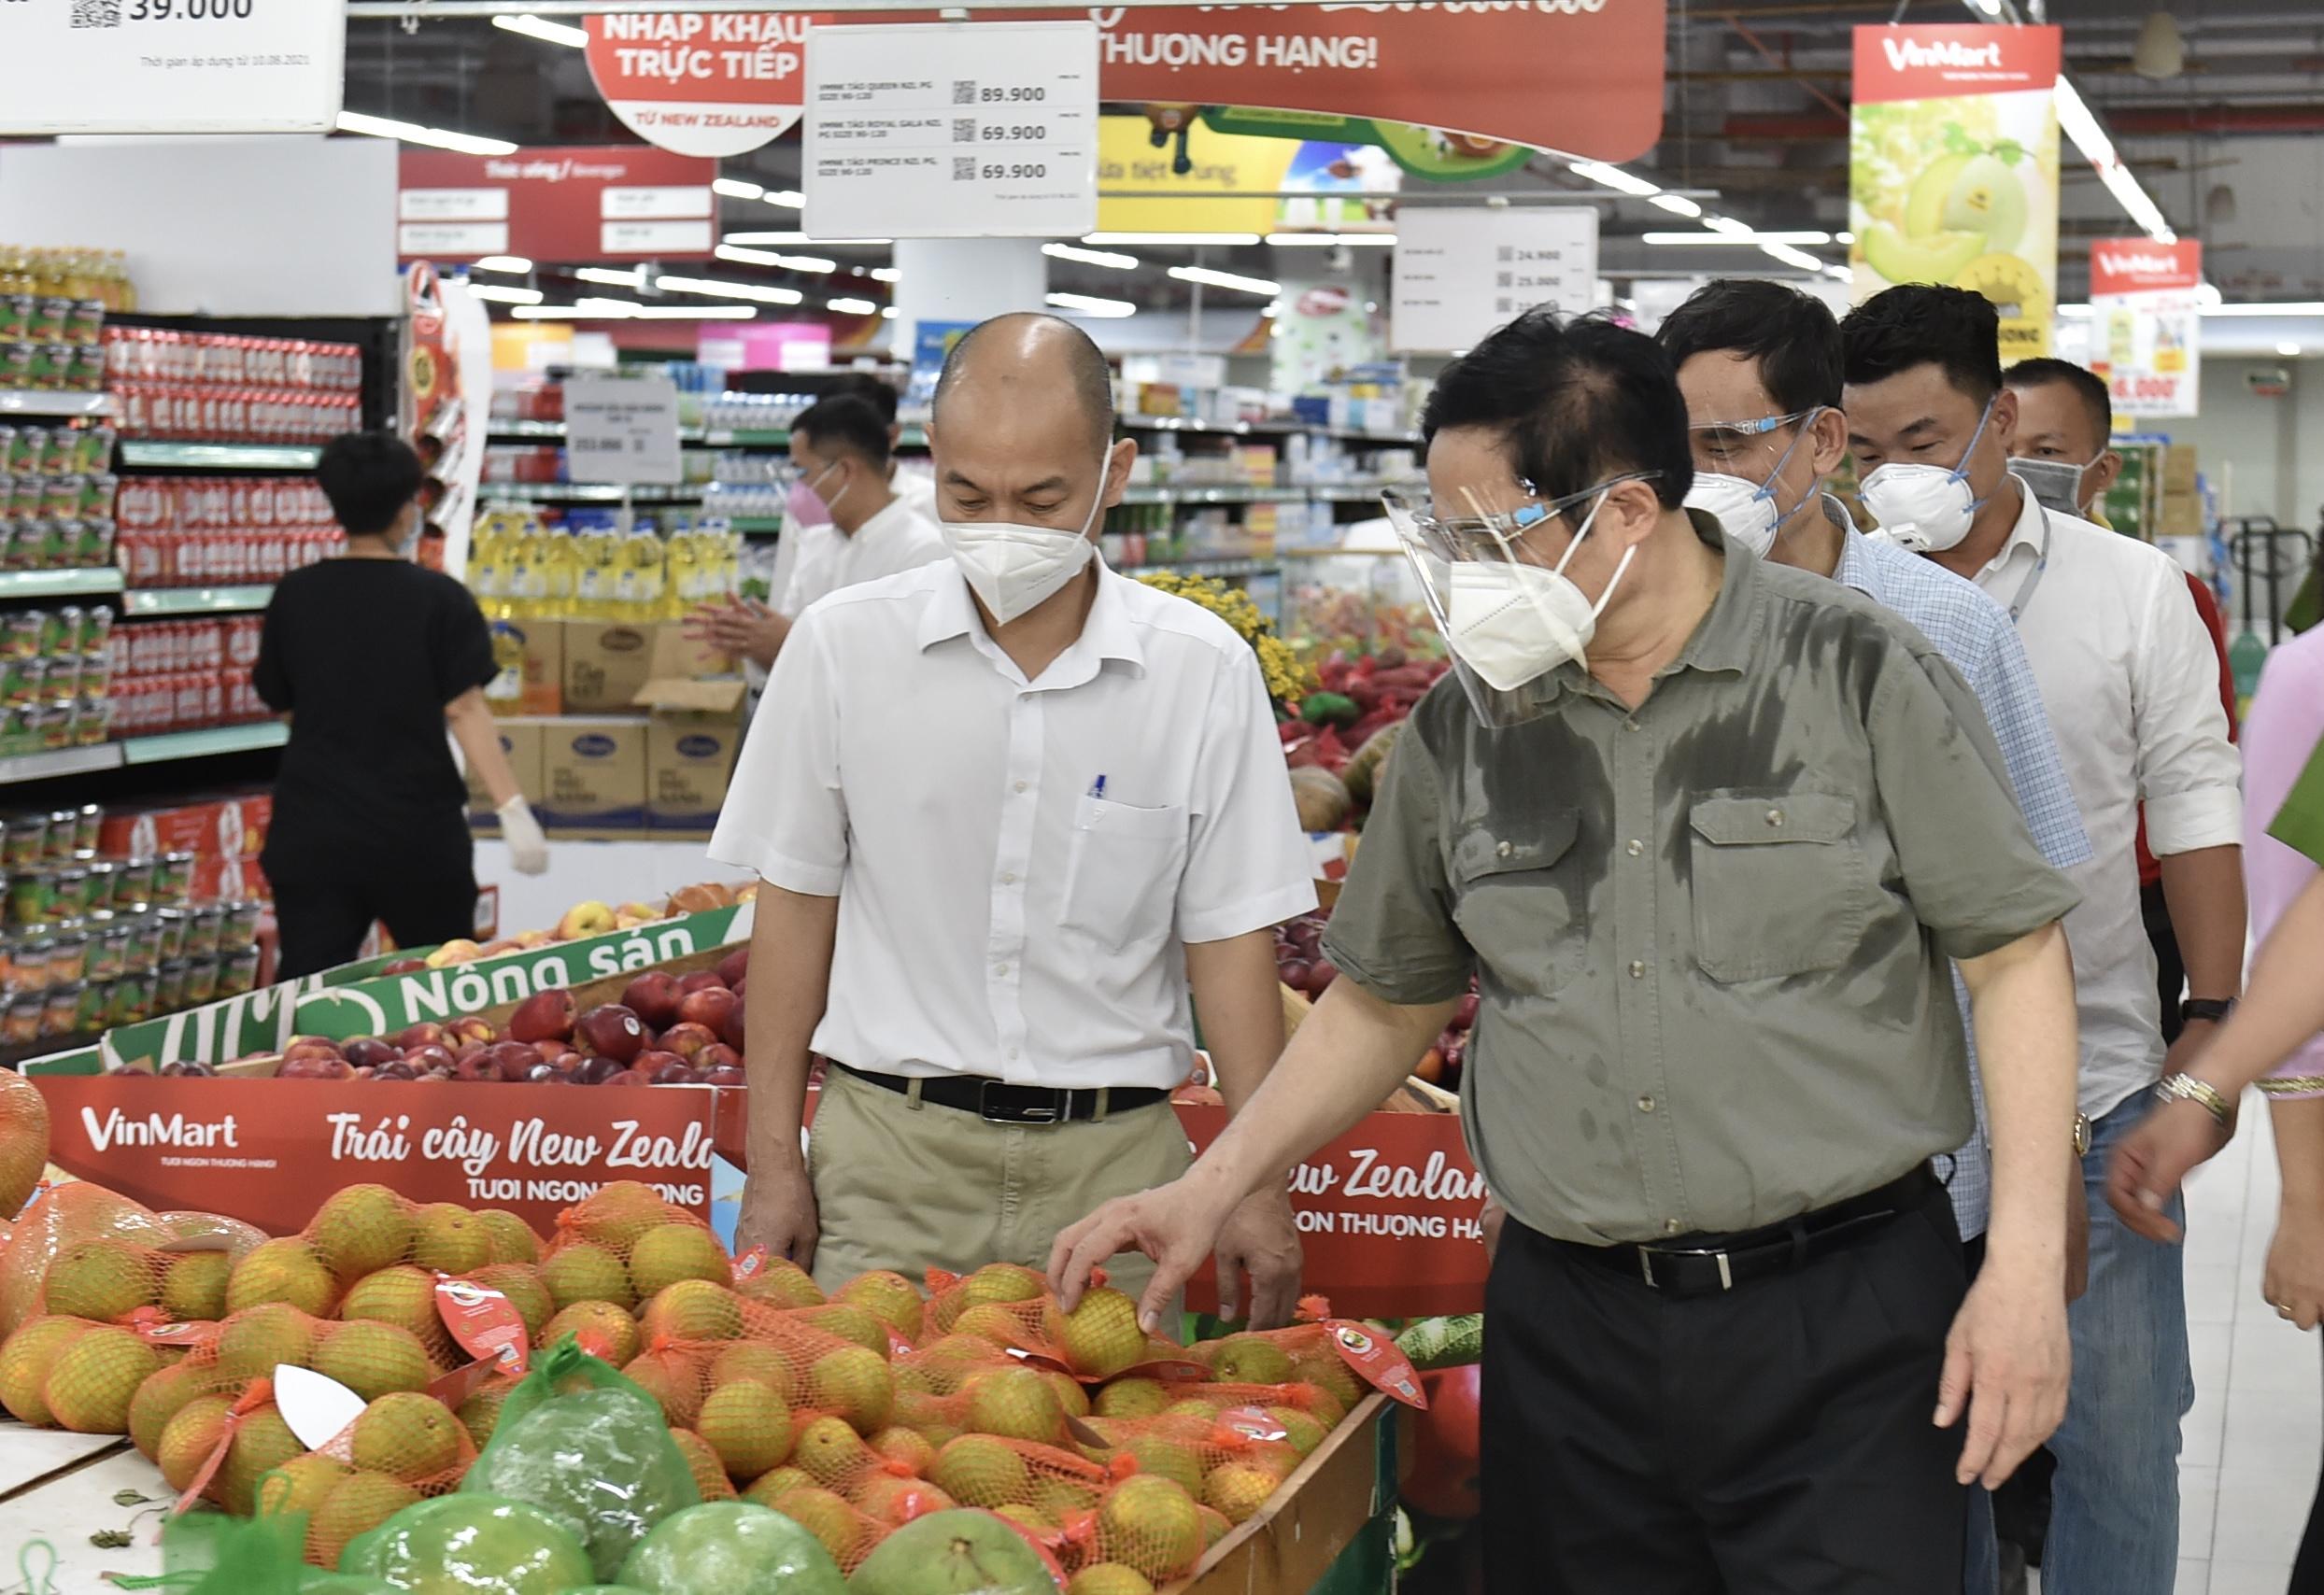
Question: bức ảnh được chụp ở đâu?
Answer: trong một siêu thị